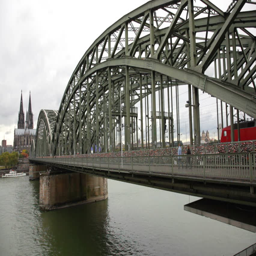
trains go on the railway bridge